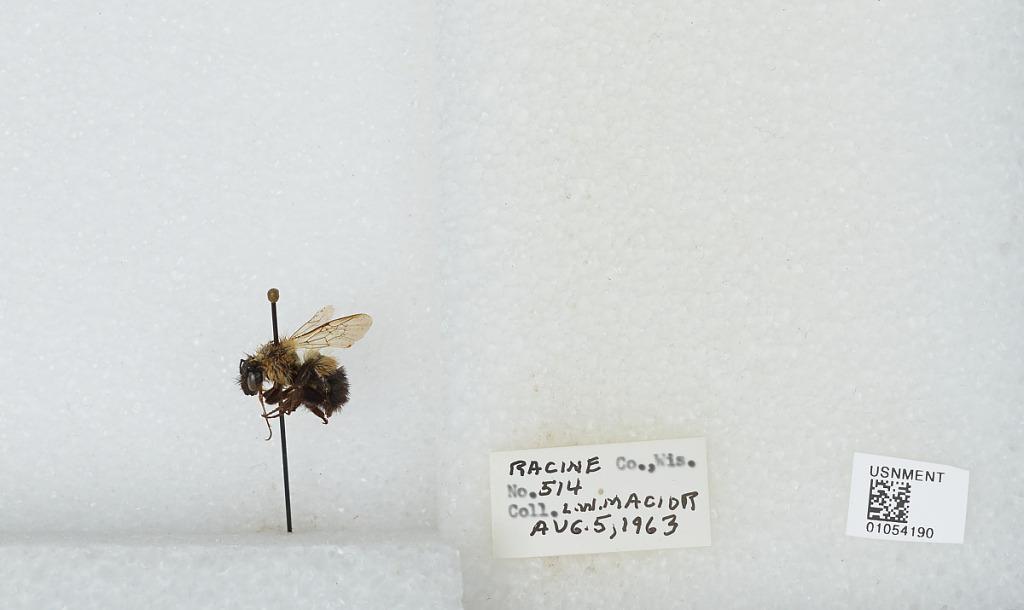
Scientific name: Bombus (Bombus) affinis Cresson
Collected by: L. Macior
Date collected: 1963-8-5
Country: United States
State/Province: Wisconsin
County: Racine
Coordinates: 42.78, -87.76